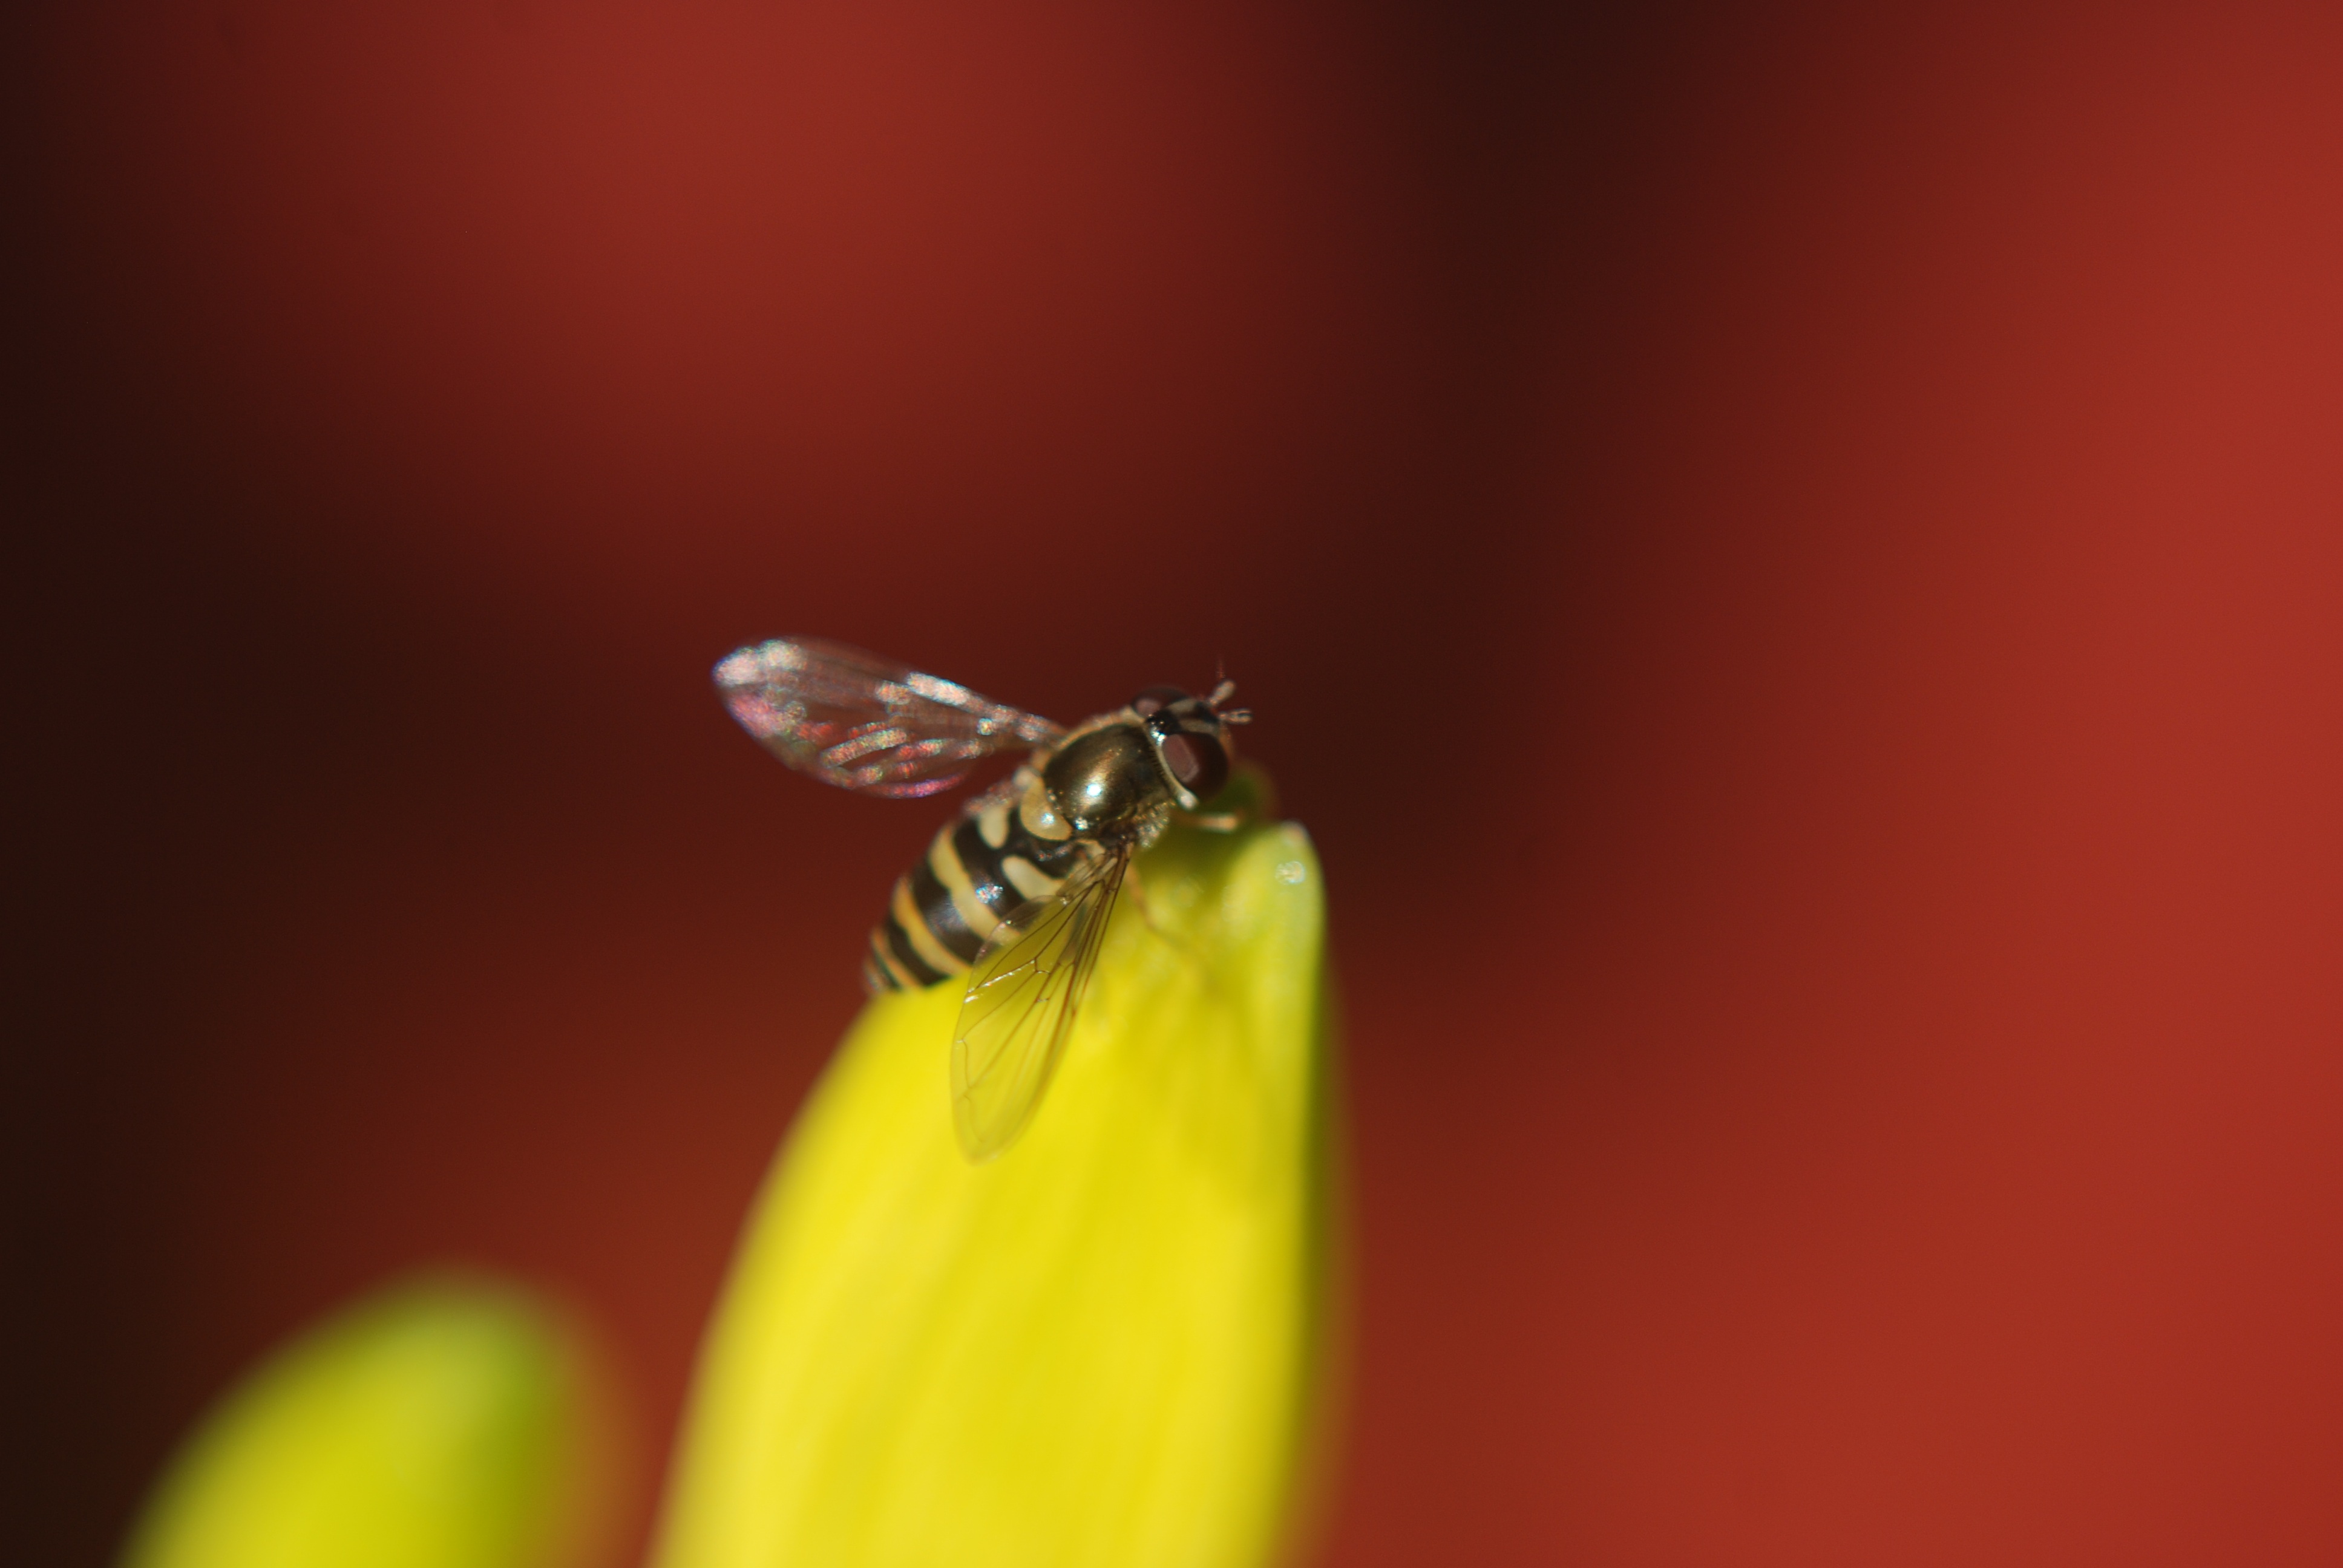
nature, photography, leaf, flower, petal, fly, pollen, green, red, insect, macro, yellow, fauna, invertebrate, striped, close up, nectar, macro photography, plant stem